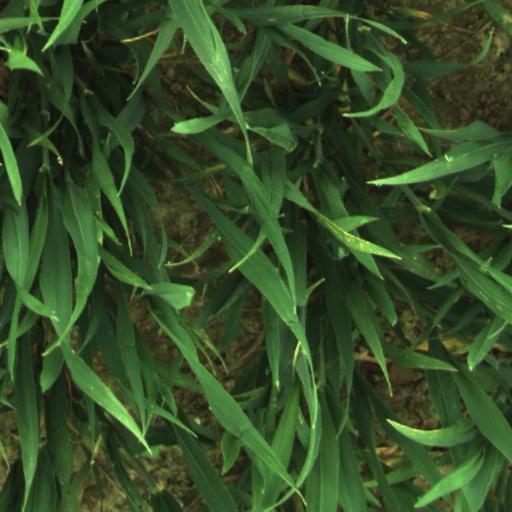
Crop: wheat